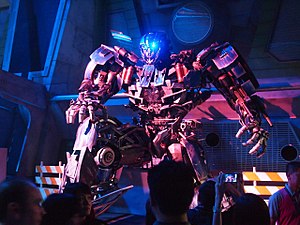
Megatron
Megatron-figuren
Megatron er lederen over de onde Decepticoner i Transformers-universet, der oprindeligt opstod som en Japansk legetøjsserie lavet af firmaet Takara, men rettighederne blev senere købt af det amerikanske legetøjsfirma Hasbro.